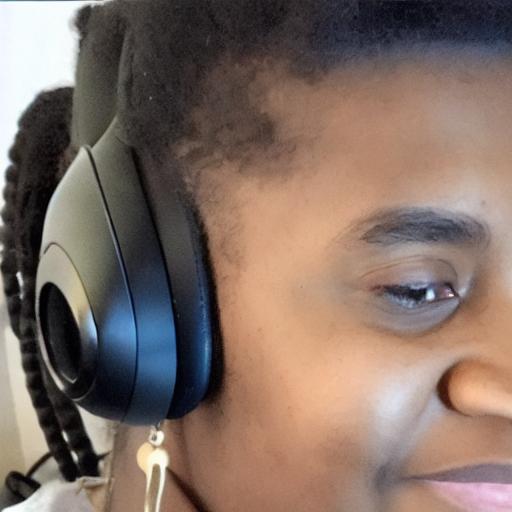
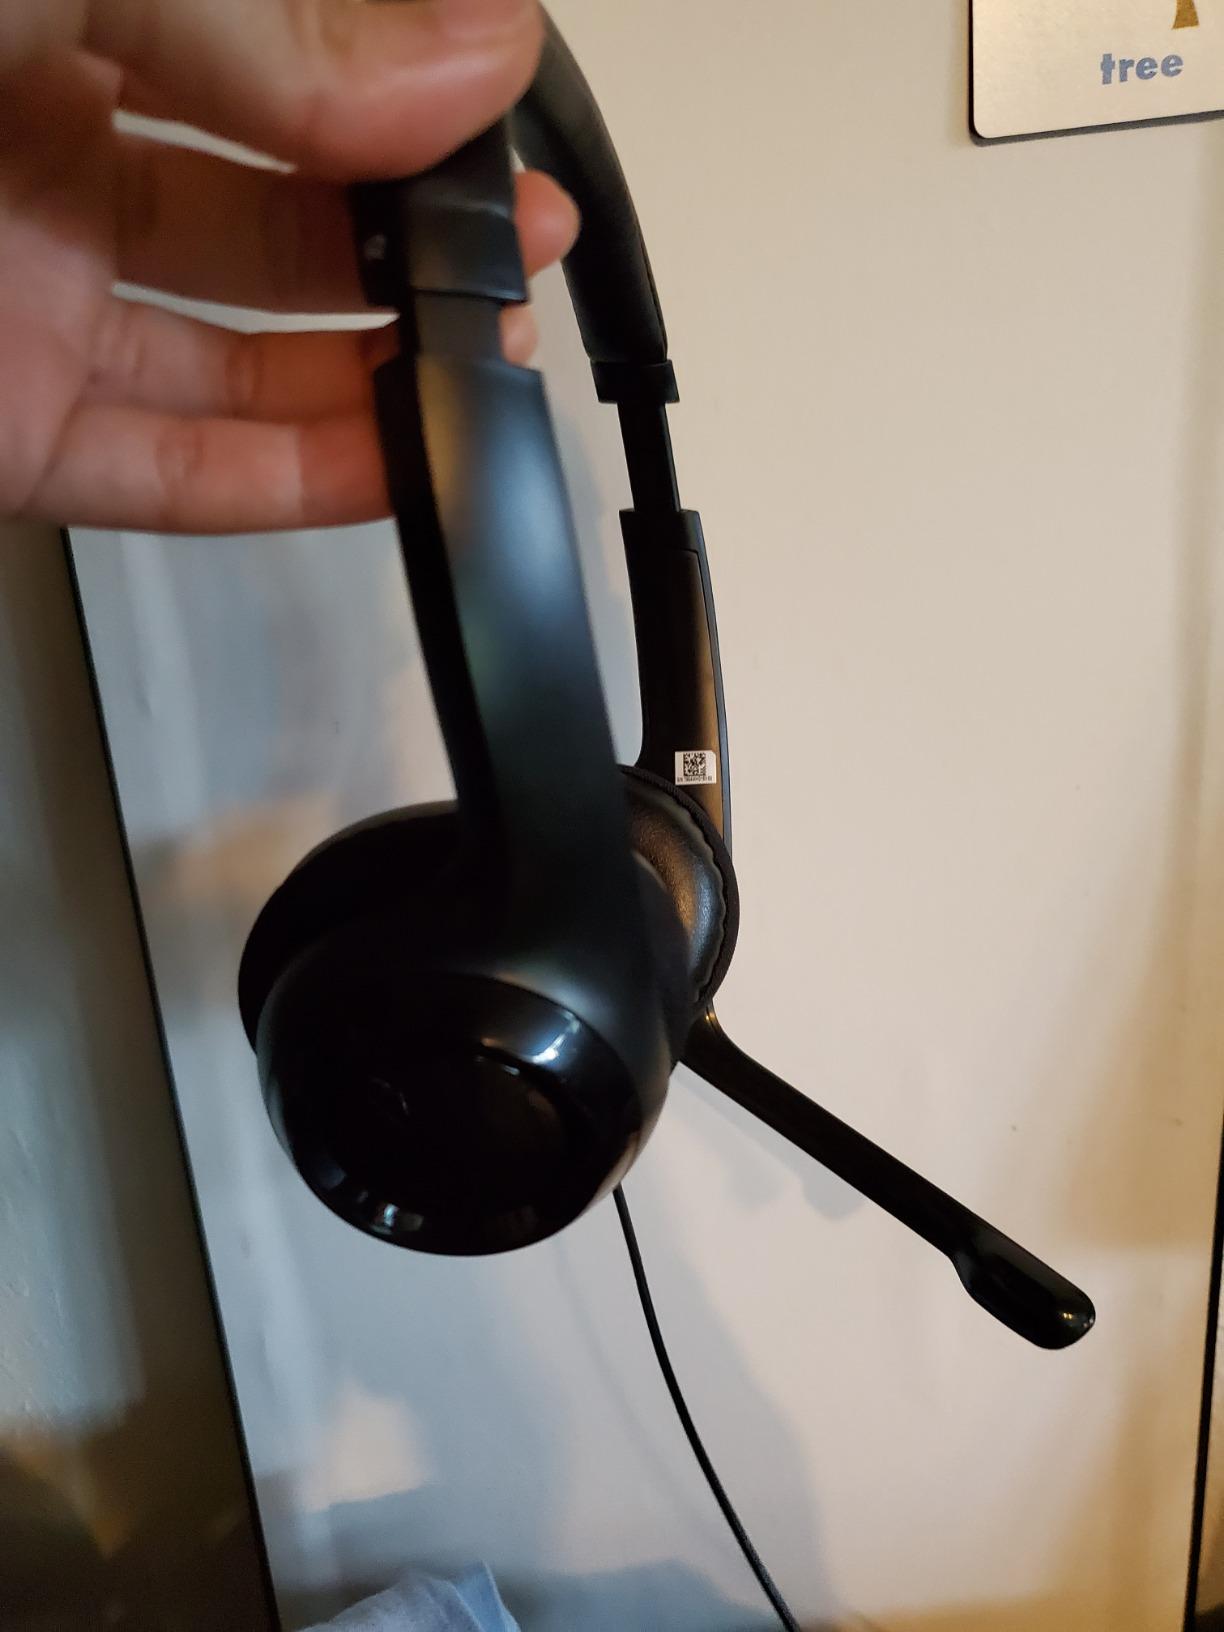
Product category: headphones
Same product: no